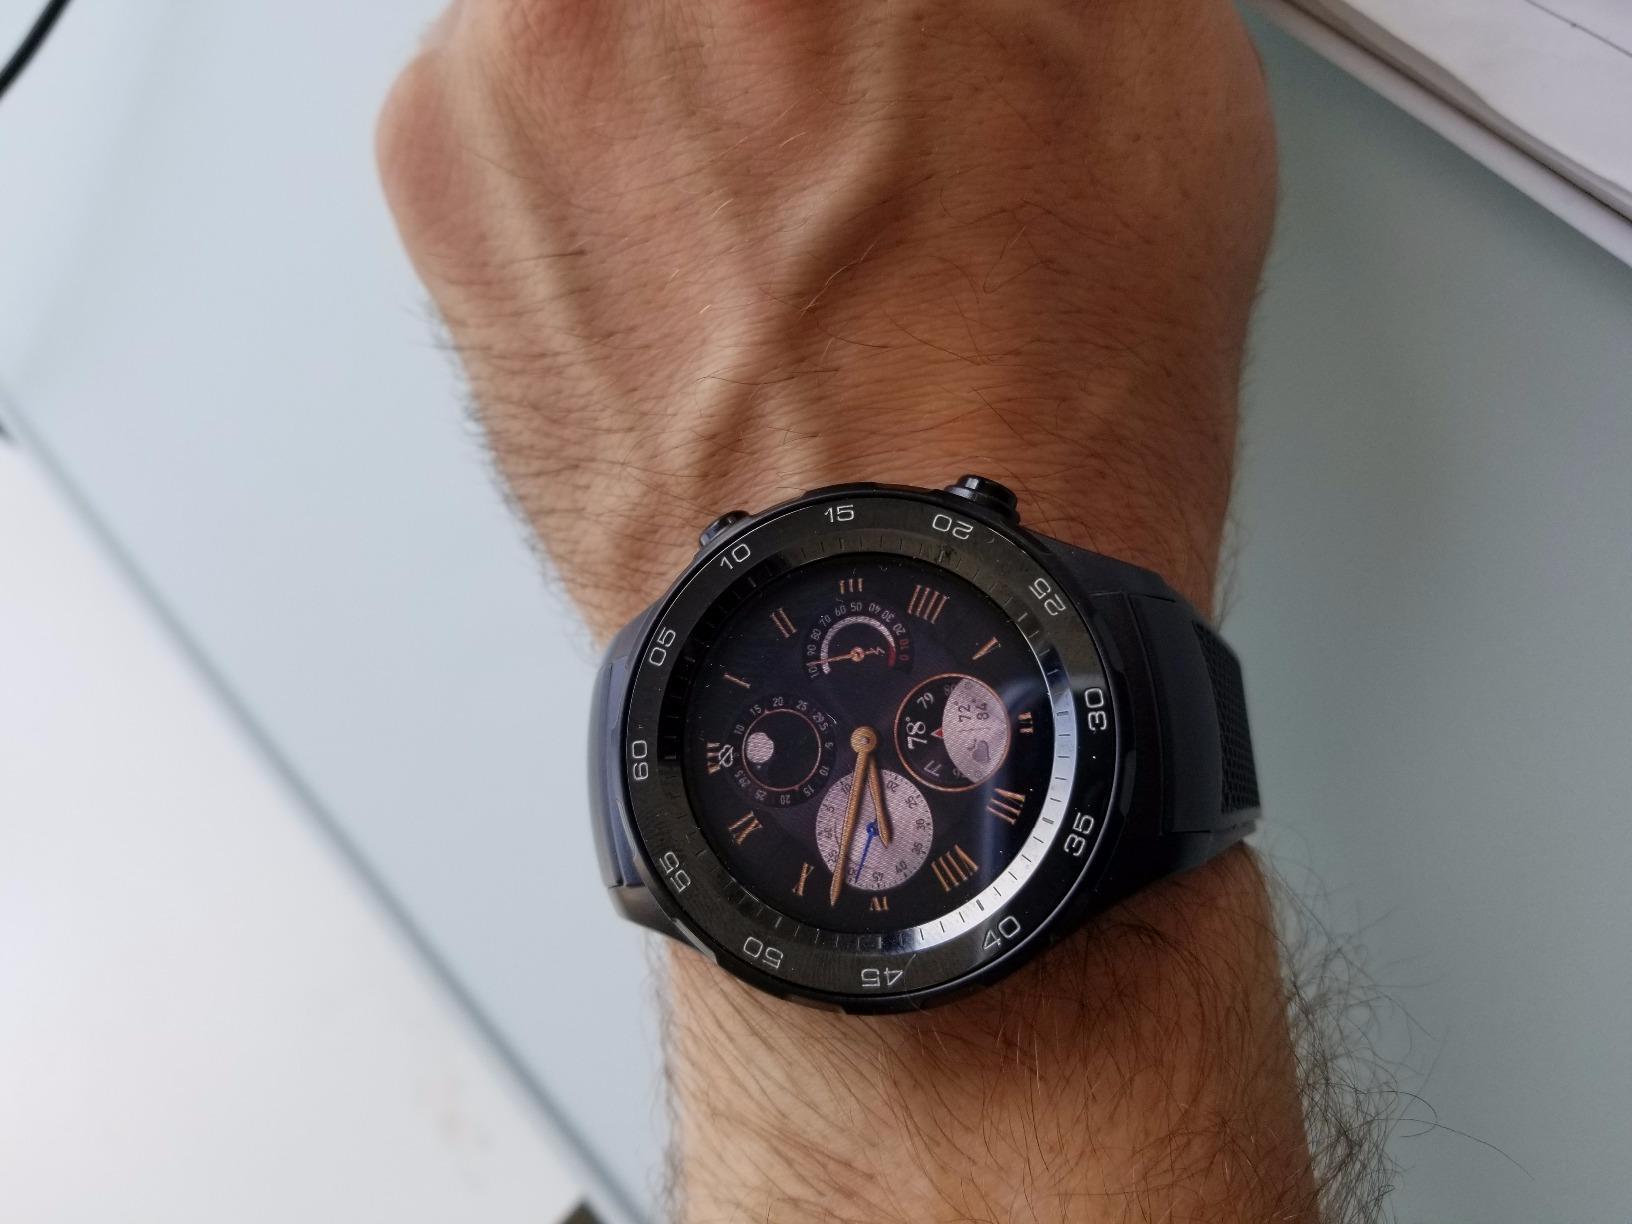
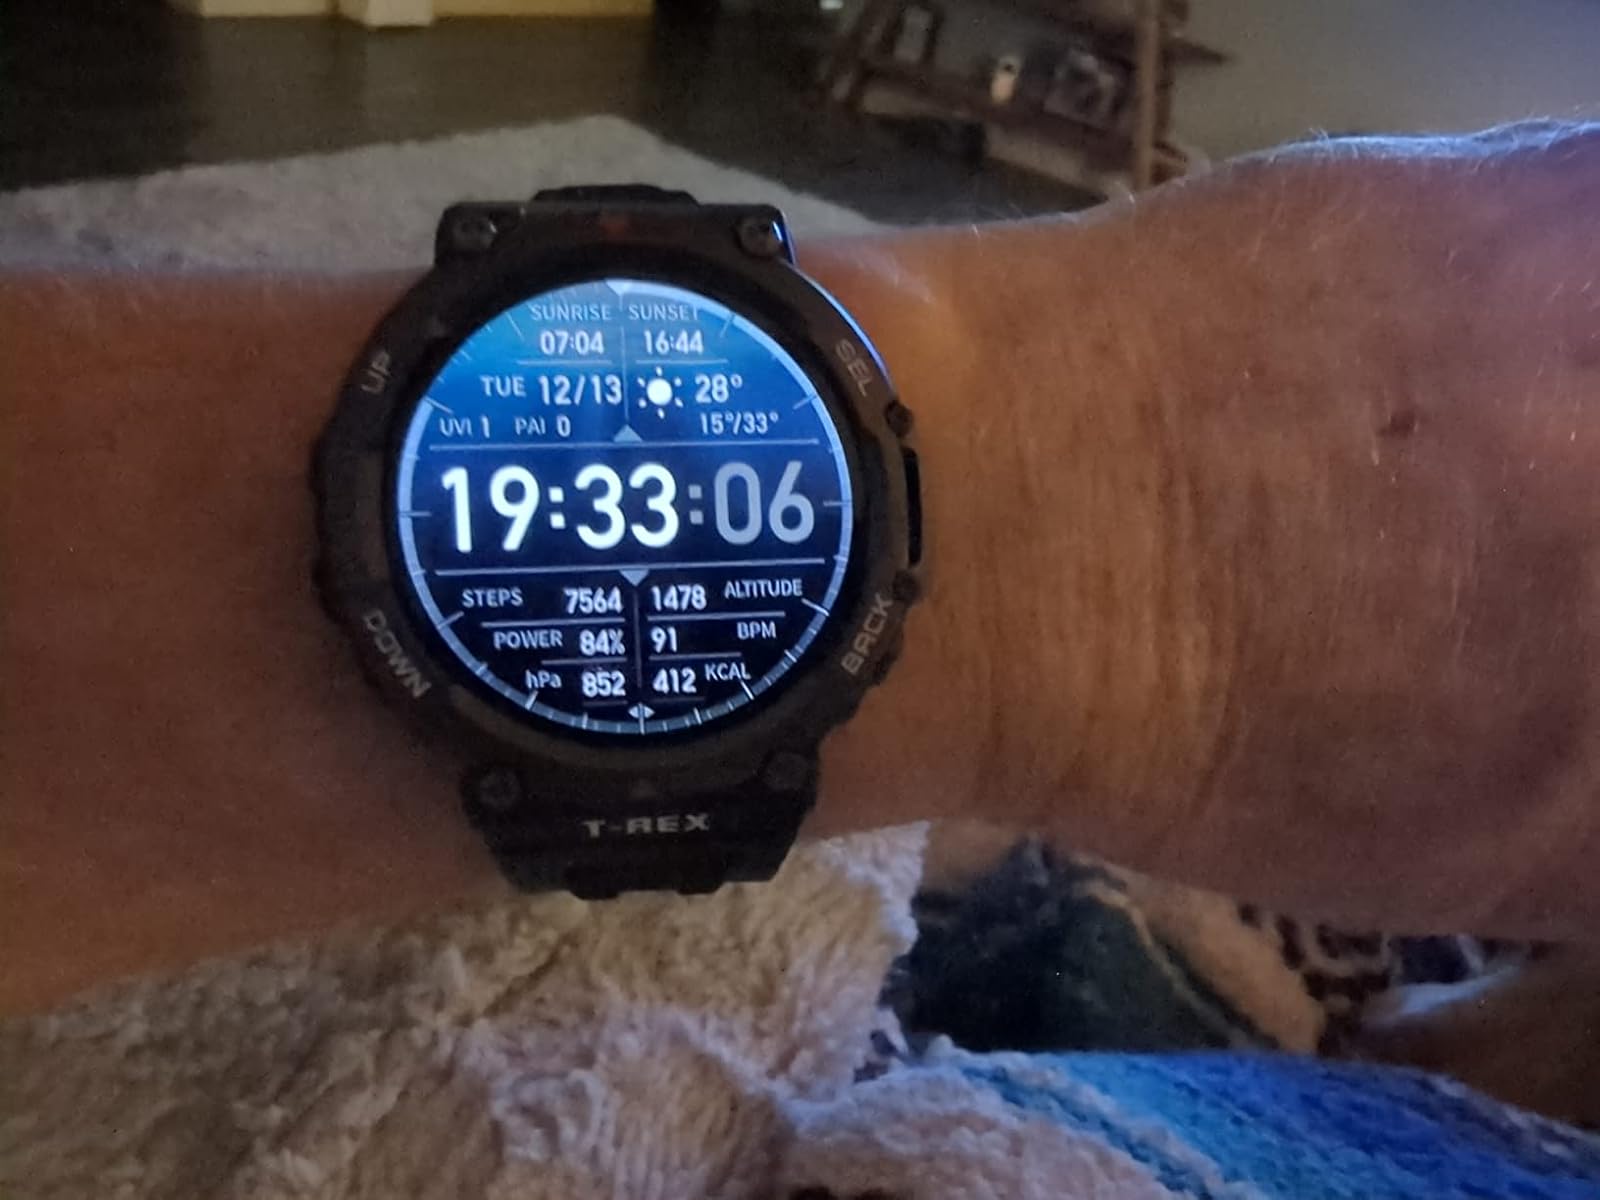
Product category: smartwatch
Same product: no